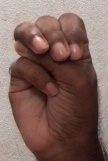
ASL sign: M